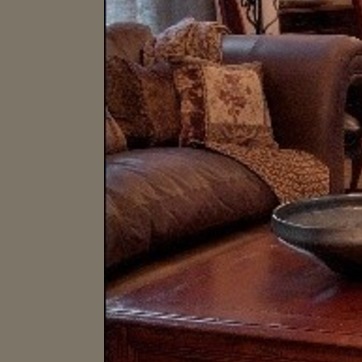
Material: leather